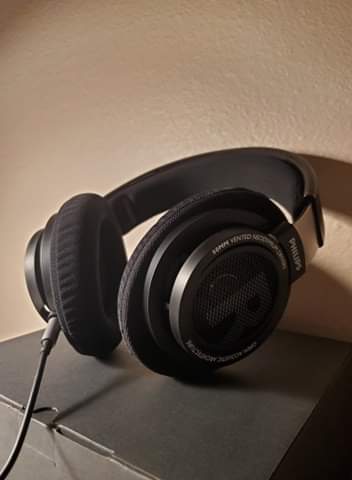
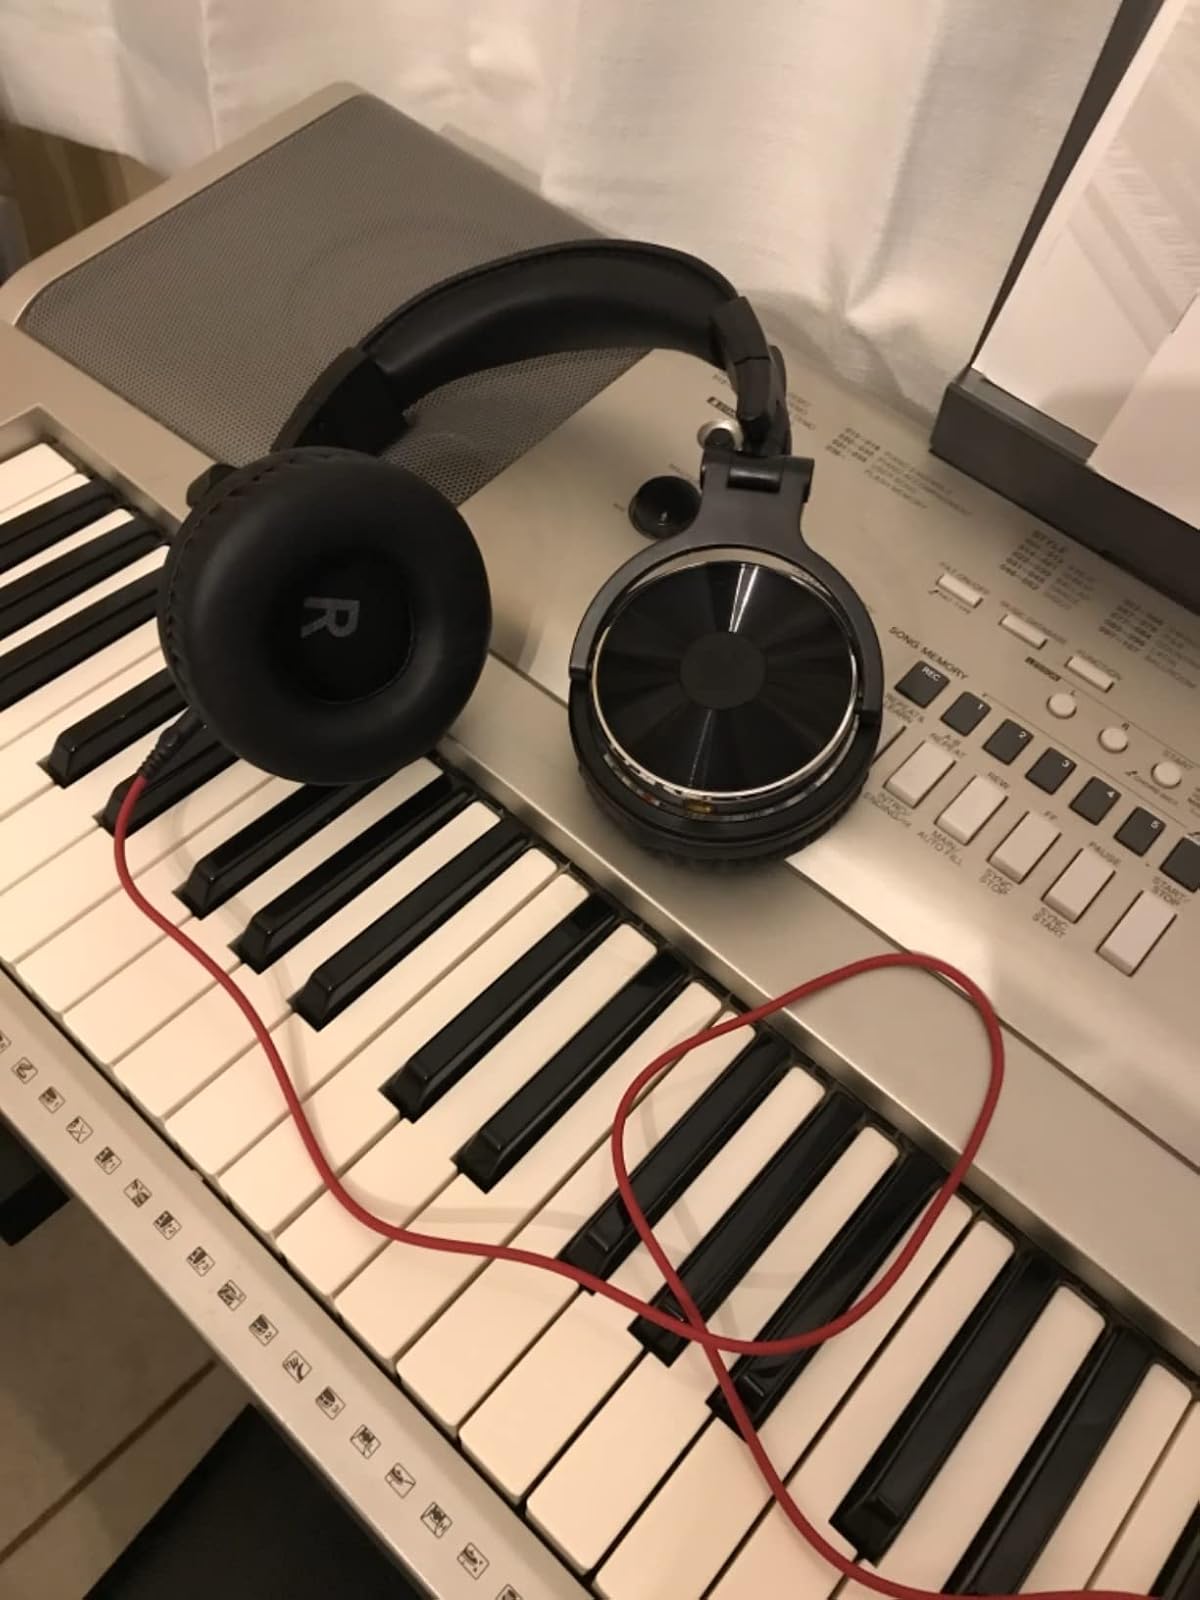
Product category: headphones
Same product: no